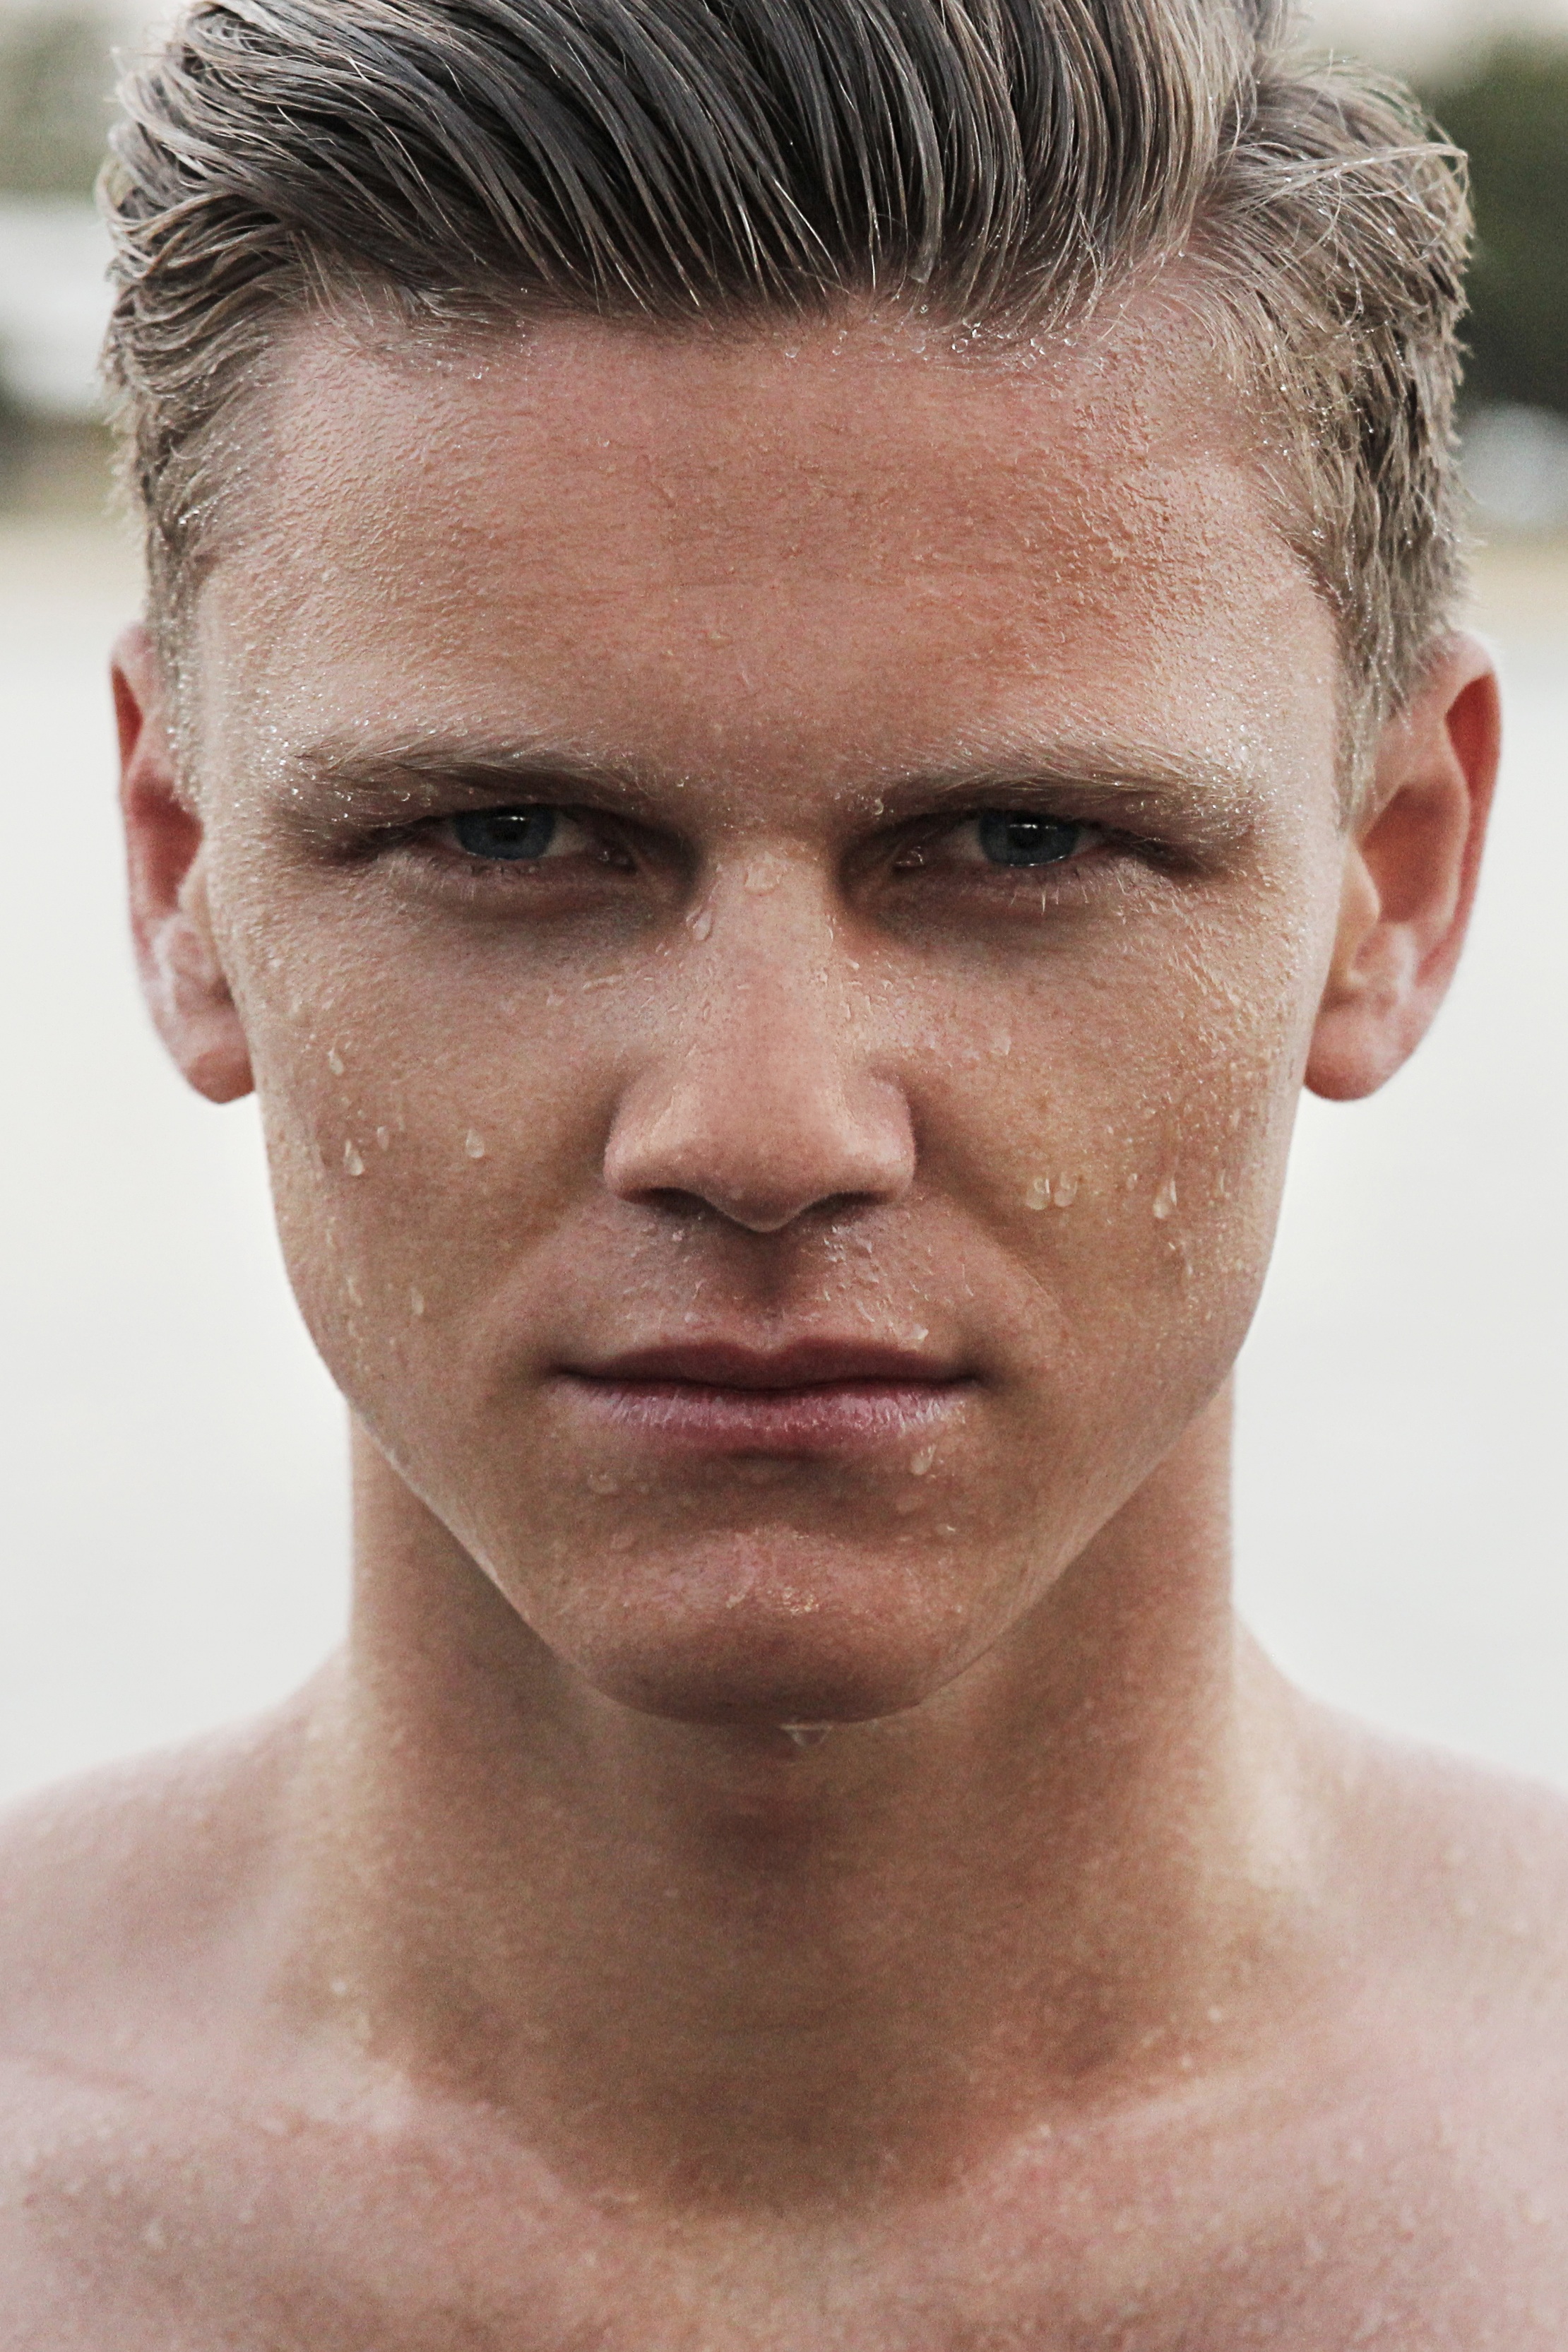
man, hair, wet, male, portrait, model, hairstyle, beard, muscle, close up, face, nose, eye, head, skin, forehead, chin, barechestedness, chest hair, facial hair, buzz cut